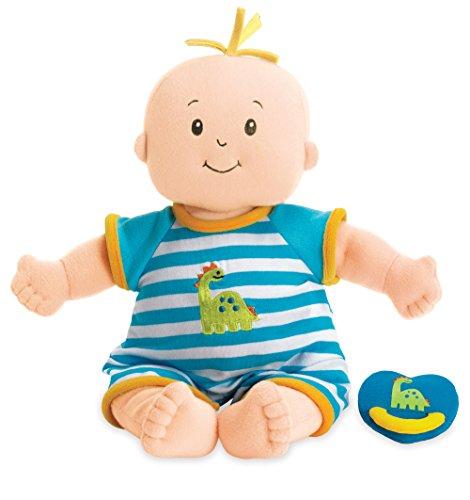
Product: Manhattan Toy Baby Stella Boy Soft First Baby Doll for Ages 1 Year and Up, 15"
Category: Toys & Games | Dolls & Accessories | Dolls
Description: From Manhattan Toy's multiple award-winning Baby Stella collection of soft nurturing baby dolls and accessories.
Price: $23.09
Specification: ProductDimensions:8x4x15inches|ItemWeight:1.12pounds|ShippingWeight:1.15pounds(Viewshippingratesandpolicies)|DomesticShipping:ItemcanbeshippedwithinU.S.|InternationalShipping:ThisitemcanbeshippedtoselectcountriesoutsideoftheU.S.LearnMore|ASIN:B0036AWTDM|Itemmodelnumber:143780|Manufacturerrecommendedage:12monthsandup